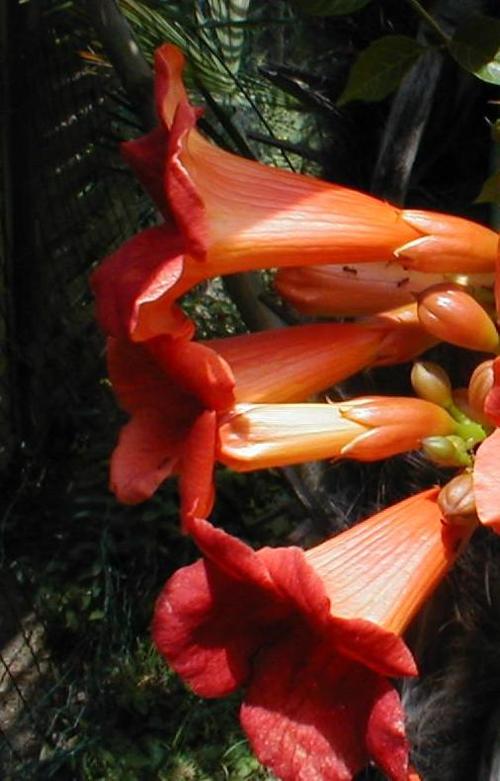
Label: trumpet creeper